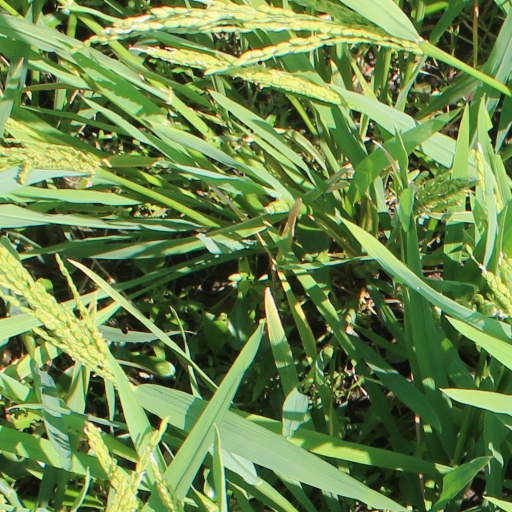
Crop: rice